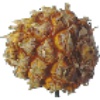
Label: pineapple_mini